W. Rice Warren

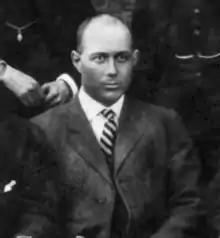
Warren pictured in "Corks and Curls 1915", Virginia yearbook

William Rice Warren (December 22, 1885 – November 17, 1969) was an American football player and coach of football and baseball. He served as the head football coach at Randolph–Macon College from 1907 to 1911, the University of Virginia in 1913, 1920 and 1921 and the University of South Carolina in 1916, compiling a college football coaching record of 41–28–5. Warren was also the head baseball coach at Virginia for one season in 1921, tallying a mark of 7–15. In addition he was professor of physical training circa 1920 at the university. Warren later worked as a physician, having obtained his medical degree from the University of Virginia. He died in 1969 in Orange County, Virginia.